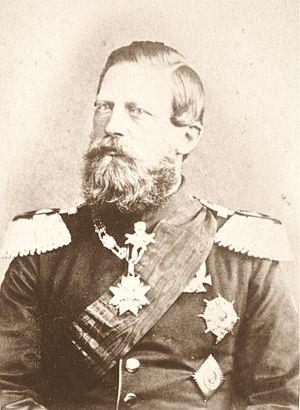
Victoria Adélaïde Marie Louise du Royaume-Uni, princesse royale de Grande-Bretagne et d'Irlande puis, par son mariage, reine de Prusse et impératrice allemande, est née le 21 novembre 1840 au palais de Buckingham, à Londres, et morte le 5 août 1901 à Friedrichshof, en Allemagne. Fille aînée de la reine Victoria du Royaume-Uni et du prince Albert, elle est impératrice allemande et reine de Prusse durant les 99 jours de règne de son époux, Frédéric III.